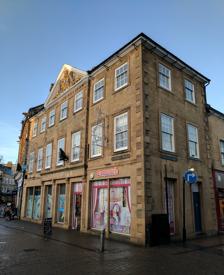
Building: Moot Hall, Mansfield
Country: United Kingdom
Year built: 1752
Municipal building in Mansfield, England Moot Hall, Mansfield Moot Hall, Mansfield Location Market Place, Mansfield Coordinates 53°08′41″N 1°11′48″W / 53.1446°N 1.1966°W / 53.1446; -1.1966 Built 1752 Architectural style(s) Neoclassical style Listed Building – Grade II Official name Former Moot Hall at north corner of Market Place Designated 19 December 1955 Reference no. 1207177 Shown in Nottinghamshire The Moot Hall is a former municipal building situated on one corner of the Market Place in Mansfield , Nottinghamshire , England. The Grade II listed building now operates as shops at ground floor level. History Ornate pediment above the building The first moot hall in Mansfield was a medieval structure which was rebuilt in the 16th century. It was demolished, after it again became dilapidated. The current building was commissioned by the Countess of Oxford , whose seat was at Welbeck Abbey , in the mid-18th century. The building was designed in the neoclassical style , built in ashlar stone and was completed in 1752. The design involved a symmetrical main frontage of seven bays facing onto the Market Place. Originally it was open on the ground floor, so markets could be held, with large columns to support the structure on the upper floors. It was fenestrated by tall sash windows on the first floor and square sash windows on the second floor. The central section of three bays, which was slightly projected forward, was surmounted by a entablature carved with the letters "HCHOM" (Henrietta Cavendish Holles [of] Oxford & Mortimer) and the year (1752), and by a pediment with a gilded coat of arms of the Oxford family in the tympanum . The architectural historian, Nikolaus Pevsner , commented favourably on the "graceful pediment decorated in the Rococo taste". Internally, the principal room was the main assembly room which measured 48 feet (15 m) long by 17 feet (5.2 m) wide. In February 1782, the moot hall was the venue for a lively debate, presided over by Lord George Manners-Sutton , on the proposals advocated by William Pitt for parliamentary reform including, specifically, the abolition of rotten and pocket boroughs . A further debate took place in the moot hall in February 1790 on the proposed repeal of the Test Acts , and another debate took place in June 1794 on the increasing threat from France and the need to defend the county of Nottinghamshire. A sum of £8,549 was pledged at the debate and the Nottinghamshire (South Nottinghamshire) Yeomanry Cavalry was formed in response. After civic leaders found the moot hall was inadequate for their needs, a group of local businessmen decided to form "The Town Hall Company" to develop a new Town Hall on the southwest side of the Market Place in 1835. The moot hall was then converted for retail use and, in 1921, it was occupied by the local branch of Yorkshire Bank . By the early 21st century it was home of the local branch of Nationwide Building Society , and, after the building society also closed its branch, the ground floor was occupied by a local sweet shop known as "Carousel Candy", and offices. See also Listed buildings in Mansfield (inner area) References